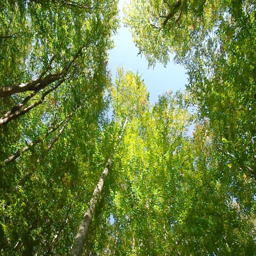
into the big green forest .